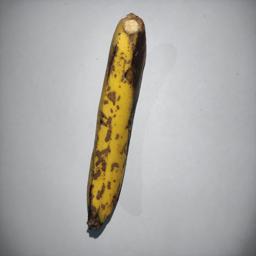
Banana variety: Sagor Kola